Roeselare

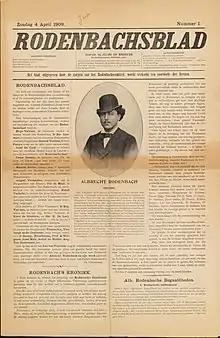
Excerpt of a newspaper called after Albrecht Rodenbach, "the Rodenbachsblad" from 1909. Preserved in the Ghent University Library.

Several members of the Rodenbach family of Roeselare took part in the events leading to Belgian Independence in 1830. Other members of the family became soldiers or diplomats. Pedro and Alexander founded the brewery which is still in operation today. The general economy, however, did not fare very well as mechanization displaced many small artisans. The advent of the railway and the digging of a canal linking the city to the river Lys in the 1860s were beneficial. World War I stopped the economic boom in its tracks as the city became a large camp ground for the German troops fighting on the front lines in neighbouring Diksmuide. By the end of the war, two thirds of the city was destroyed due to British bombing. The Transport Office of the Devastated Territories of West Flanders was set-up in Spanjestraat 56 after the war.